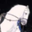
Label: horse